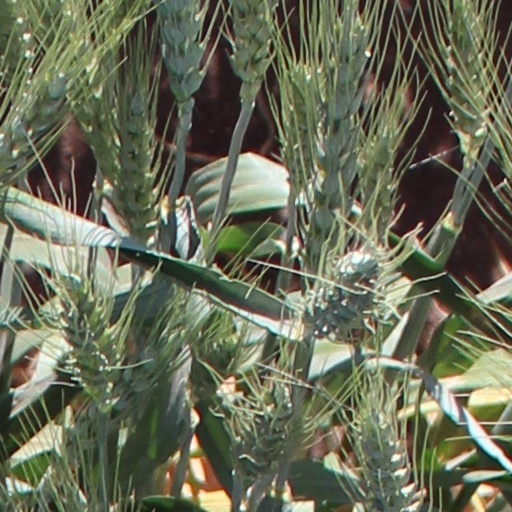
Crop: wheat